Riddarhustorget

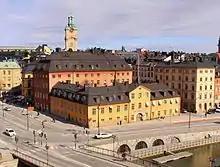
Ryning Palace at Riddarhustorget

East of the House of Knights is the Bonde Palace ("Bondeska palatset"), arguably the most prominent monument of the era of Swedish Empire. It was originally created as the private residence of Gustaf Bonde (1620–1667) in the 1660s to the design by Jean de la Vallée and Nicodemus Tessin the Elder, however overtaken by the city in the early 18th century to serve as a city hall until the early 20th century and since WW2 accommodating the Supreme Court. The Ionic pilasters of the main building still reflects the original design, while the top floor and roof are from the 17th century. The building has been destroyed by fire on several occasions and was much neglected during the 18th and early 19th centuries, but post-WW2 restorations have been focused on giving prominence to the oldest features of the building, today given the status as an historical monument of national interest.